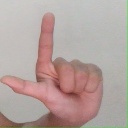
अक्षर: ल